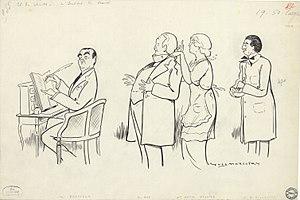
""L'Institut de Beauté"", d'Alfred Capus / dessin de Yves Marevéry, Albert Brasseur, Guy, Marthe Régnier, Gaston Sylvestre"
Joseph Marie Guillaume Guy dit Guillaume Guy ou Guy, né le 3 mai 1857 à Paris et mort le 28 février 1917 à Paris, est un comédien et chanteur français.
Marthe Régnier, née le 26 novembre 1880 à Paris et morte le 30 août 1967 dans le 16ᵉ arrondissement, est une actrice et chanteuse française.
Albert Brasseur, de son vrai nom Jules Cyrille Albert Dumont, est un comédien et chanteur d'opérette français, né le 12 février 1860 à Paris et mort le 13 mai 1932 à Maisons-Laffitte.
Le théâtre des Variétés est une salle de spectacles située au 7, boulevard Montmartre dans le 2ᵉ arrondissement de Paris. Inauguré en 1807, c'est l'un des plus anciens théâtres parisiens encore en activité. Il a été classé monument historique en 1974.